De Meones family

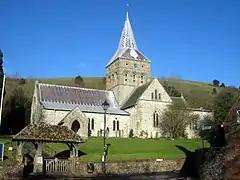
All Saints Church, East Meon: the de Meones family took their name from the village of East Meon

William de Meones, the first family member to live in Ireland, came from England in 1279–80 as a clerk in the entourage of John de Derlington, Archbishop of Dublin. He acted as the Archbishop's executor following his death in 1284, and in that capacity he defended a lawsuit brought by Thomas de Chaddesworth, Dean of St Patrick's Cathedral, for expenses allegedly due to him.